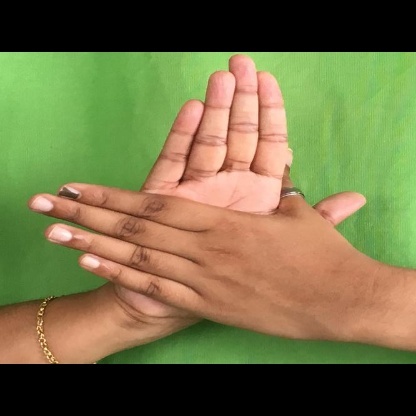
Mudra: Chakra